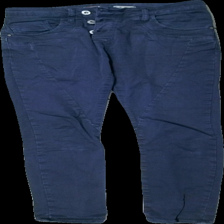
View: front
Type: Trousers
Category: Ladies
Brand: Not in the list
Brand text on label: please
Colors: Blue
Material: 100% bomull
Cut: Regular
Season: All
Price range: <50
Recommended usage: Reuse
Description: blå byxor
Comment: lite urtvättade